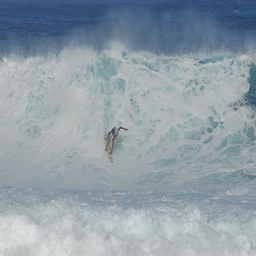
Surfer trying to negotiate an amazing blue green wave
A surfer in the middle of a wave with a fair amount of churning water.
A person on a surfboard riding a foamy wave.
Man in white suit surfing on a giant bubbly wave.
A surfer is surfing down a large wave in the ocean.